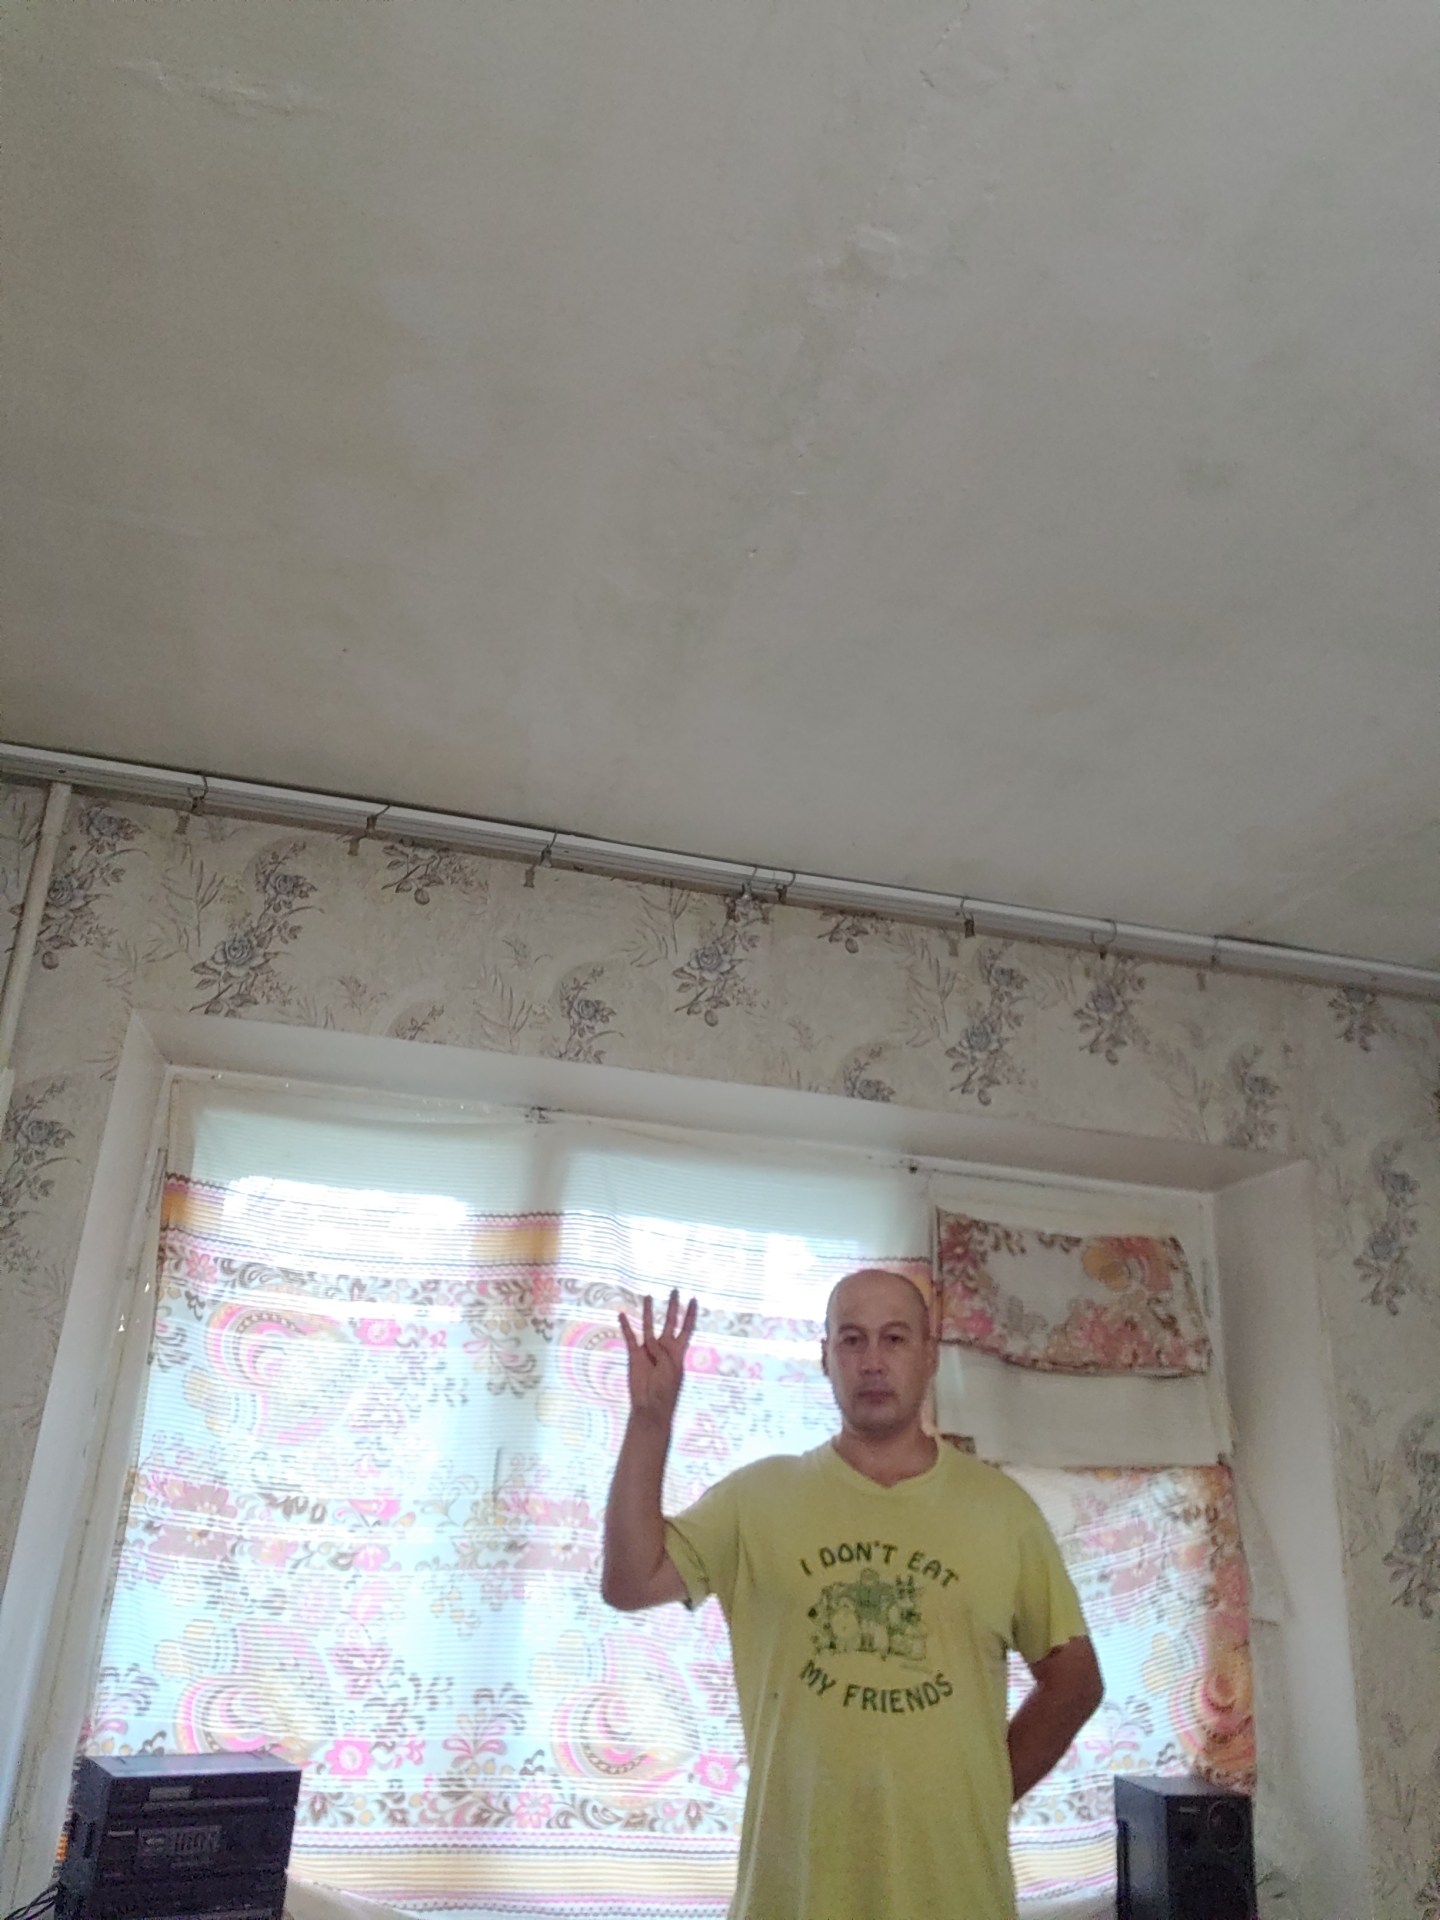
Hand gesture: four